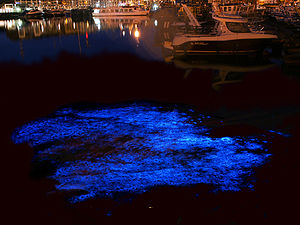
Morild
Morild (Noctiluca scintillans) i en havn.
Morild er et naturfænomen, hvor havet synes at lyse eller glimte. Der er mange mikrober, og nogle havdyr, som kan forårsage morild. I danske farvande, er det som regel fure-alger i slægten Noctiluca; typisk arten Noctiluca scintillans.